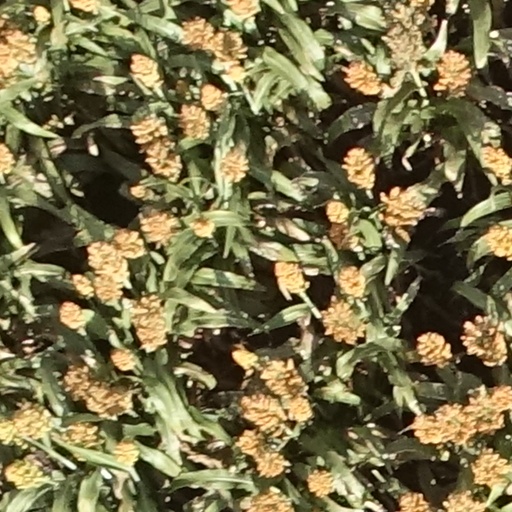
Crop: sorghum